Tropical cyclones in 1995

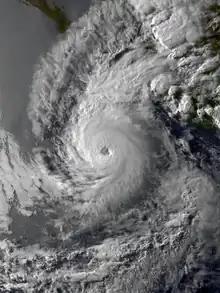
Hurricane Adolph

June was an inactive month, featuring 6 systems, of which 4 were named. Deanna was the first storm of the month, affecting the Philippines, Taiwan, and China. Allison was the second storm of the month and the first in the 1995 Atlantic hurricane season, peaking as a Category 1 hurricane and affecting the Southeastern United States. Tropical Storm Eli and 2 unnamed tropical depression in the Western Pacific were all weak and relatively short-lived. Hurricane Adolph was the last named storm and strongest storm of the month, having peaked with 1-min winds of , making it a Category 4 hurricane.